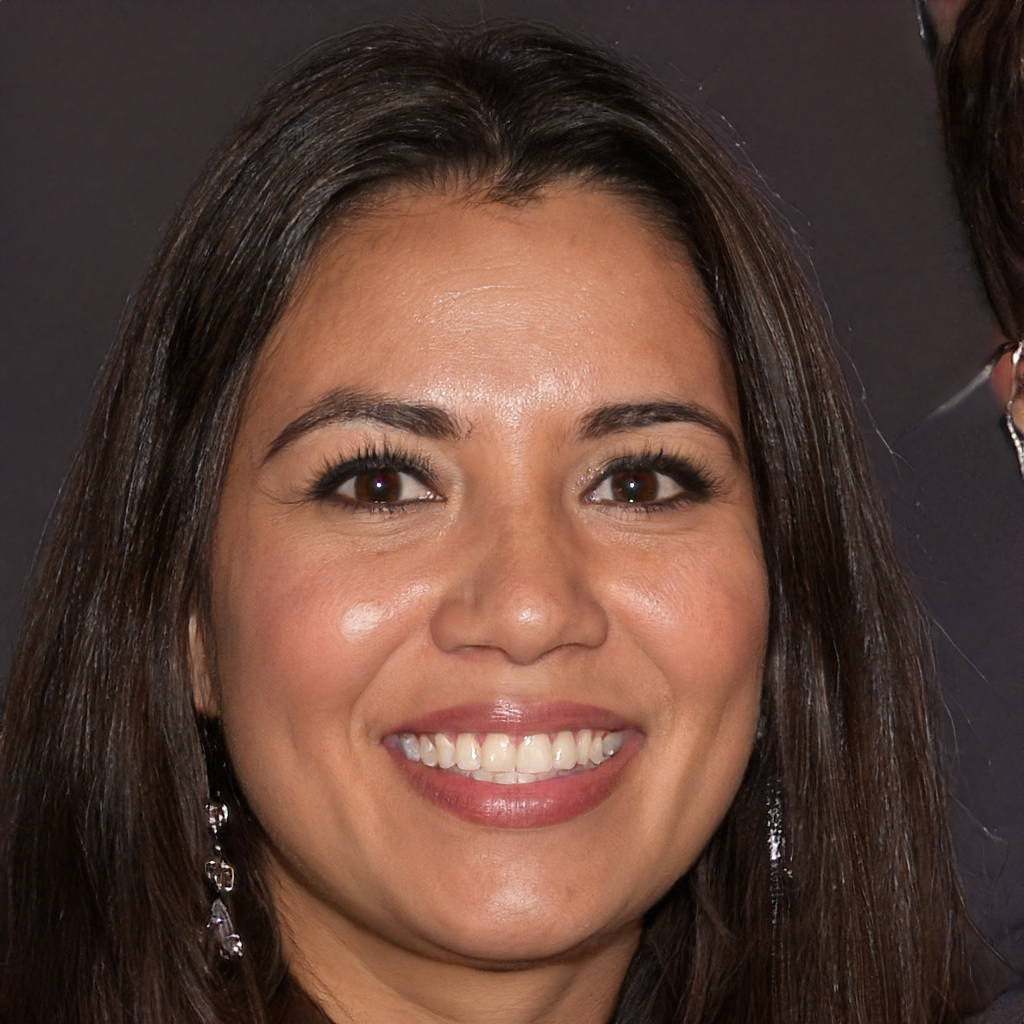
Gender: Female